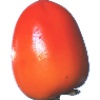
Label: kaki